C1orf68

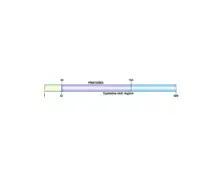
Diagram of human C1orf68 protein domains, which includes PRK10263 (DNA translocase Ftsk) and cysteine-rich region

One promoter was identified for C1orf68 using ElDorado Genomatics. This promoter, GXP_1818199, spans 1,040 bases and overlaps C1orf68 by 40 bases. Since C1orf68 does not contain a 5'-UTR, the promoter overlaps the start codon, which can be visualized in the diagram below.